Power projection

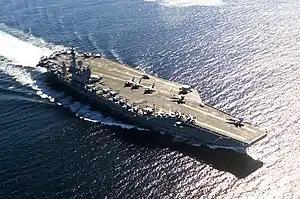
Aircraft carriers such as the play an important role in modern power projection.

Power projection (or force projection or strength projection) in international relations is the capacity of a state to deploy and sustain forces outside its territory. The ability of a state to project its power into an area may serve as an effective diplomatic lever, influencing the decision-making processes and acting as a potential deterrent on other states' behavior.